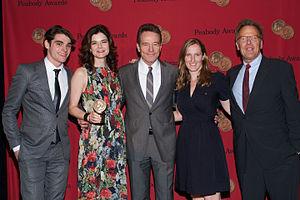
Breaking Bad, ou Breaking Bad : Le Chimiste au Québec, est une série télévisée américaine en 62 épisodes de 47 minutes, créée par Vince Gilligan, diffusée simultanément du 20 janvier 2008 au 29 septembre 2013 sur AMC aux États-Unis et au Canada, et ensuite sur Netflix.